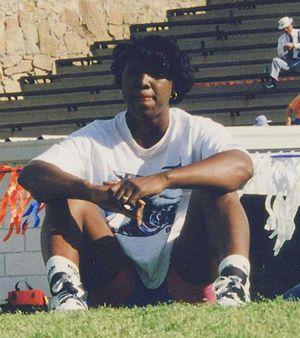
Connie Price-Smith est une athlète américaine, spécialiste du lancer du poids et du lancer du disque.